Royal Viking Line

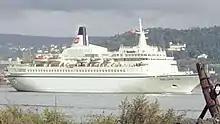
"Royal Viking Star", first ship of the line in original configuration

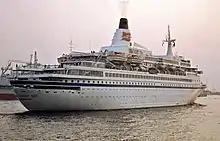
"Royal Viking Sky"

Each of the line's initial three vessels was owned by one of its initial investing partners. The first, , was completed in July, 1972. Its owner was Bergenske Dampskibsselskab (Bergen Line). The second, , was owned by Nordenfjeldske Dampskibsselskab of Trondheim. She was completed in July 1973. The third ship, , was ready in December of the same year. Her owner was A. F. Klaveness & Co, Oslo.